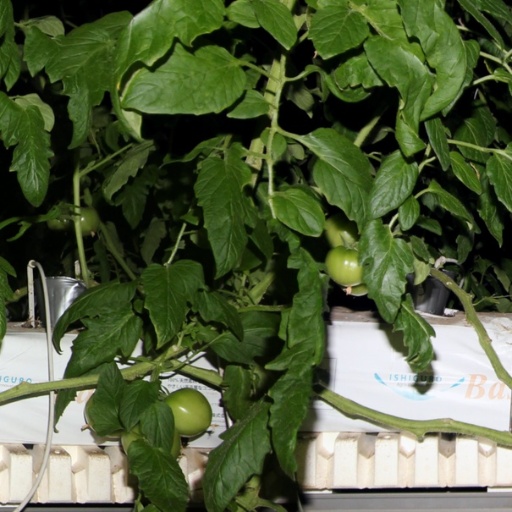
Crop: tomato